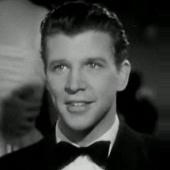
Age: 25